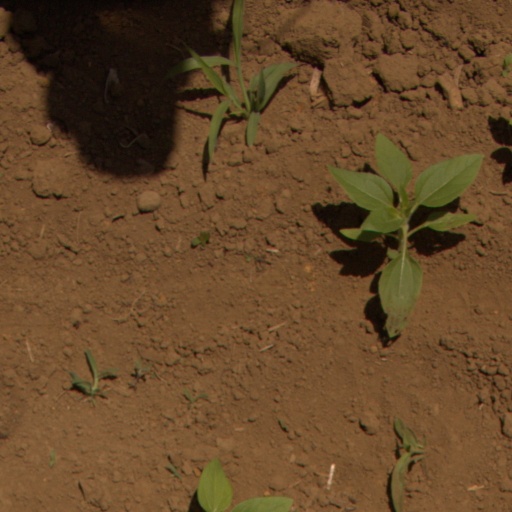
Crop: Jerusalem artichoke